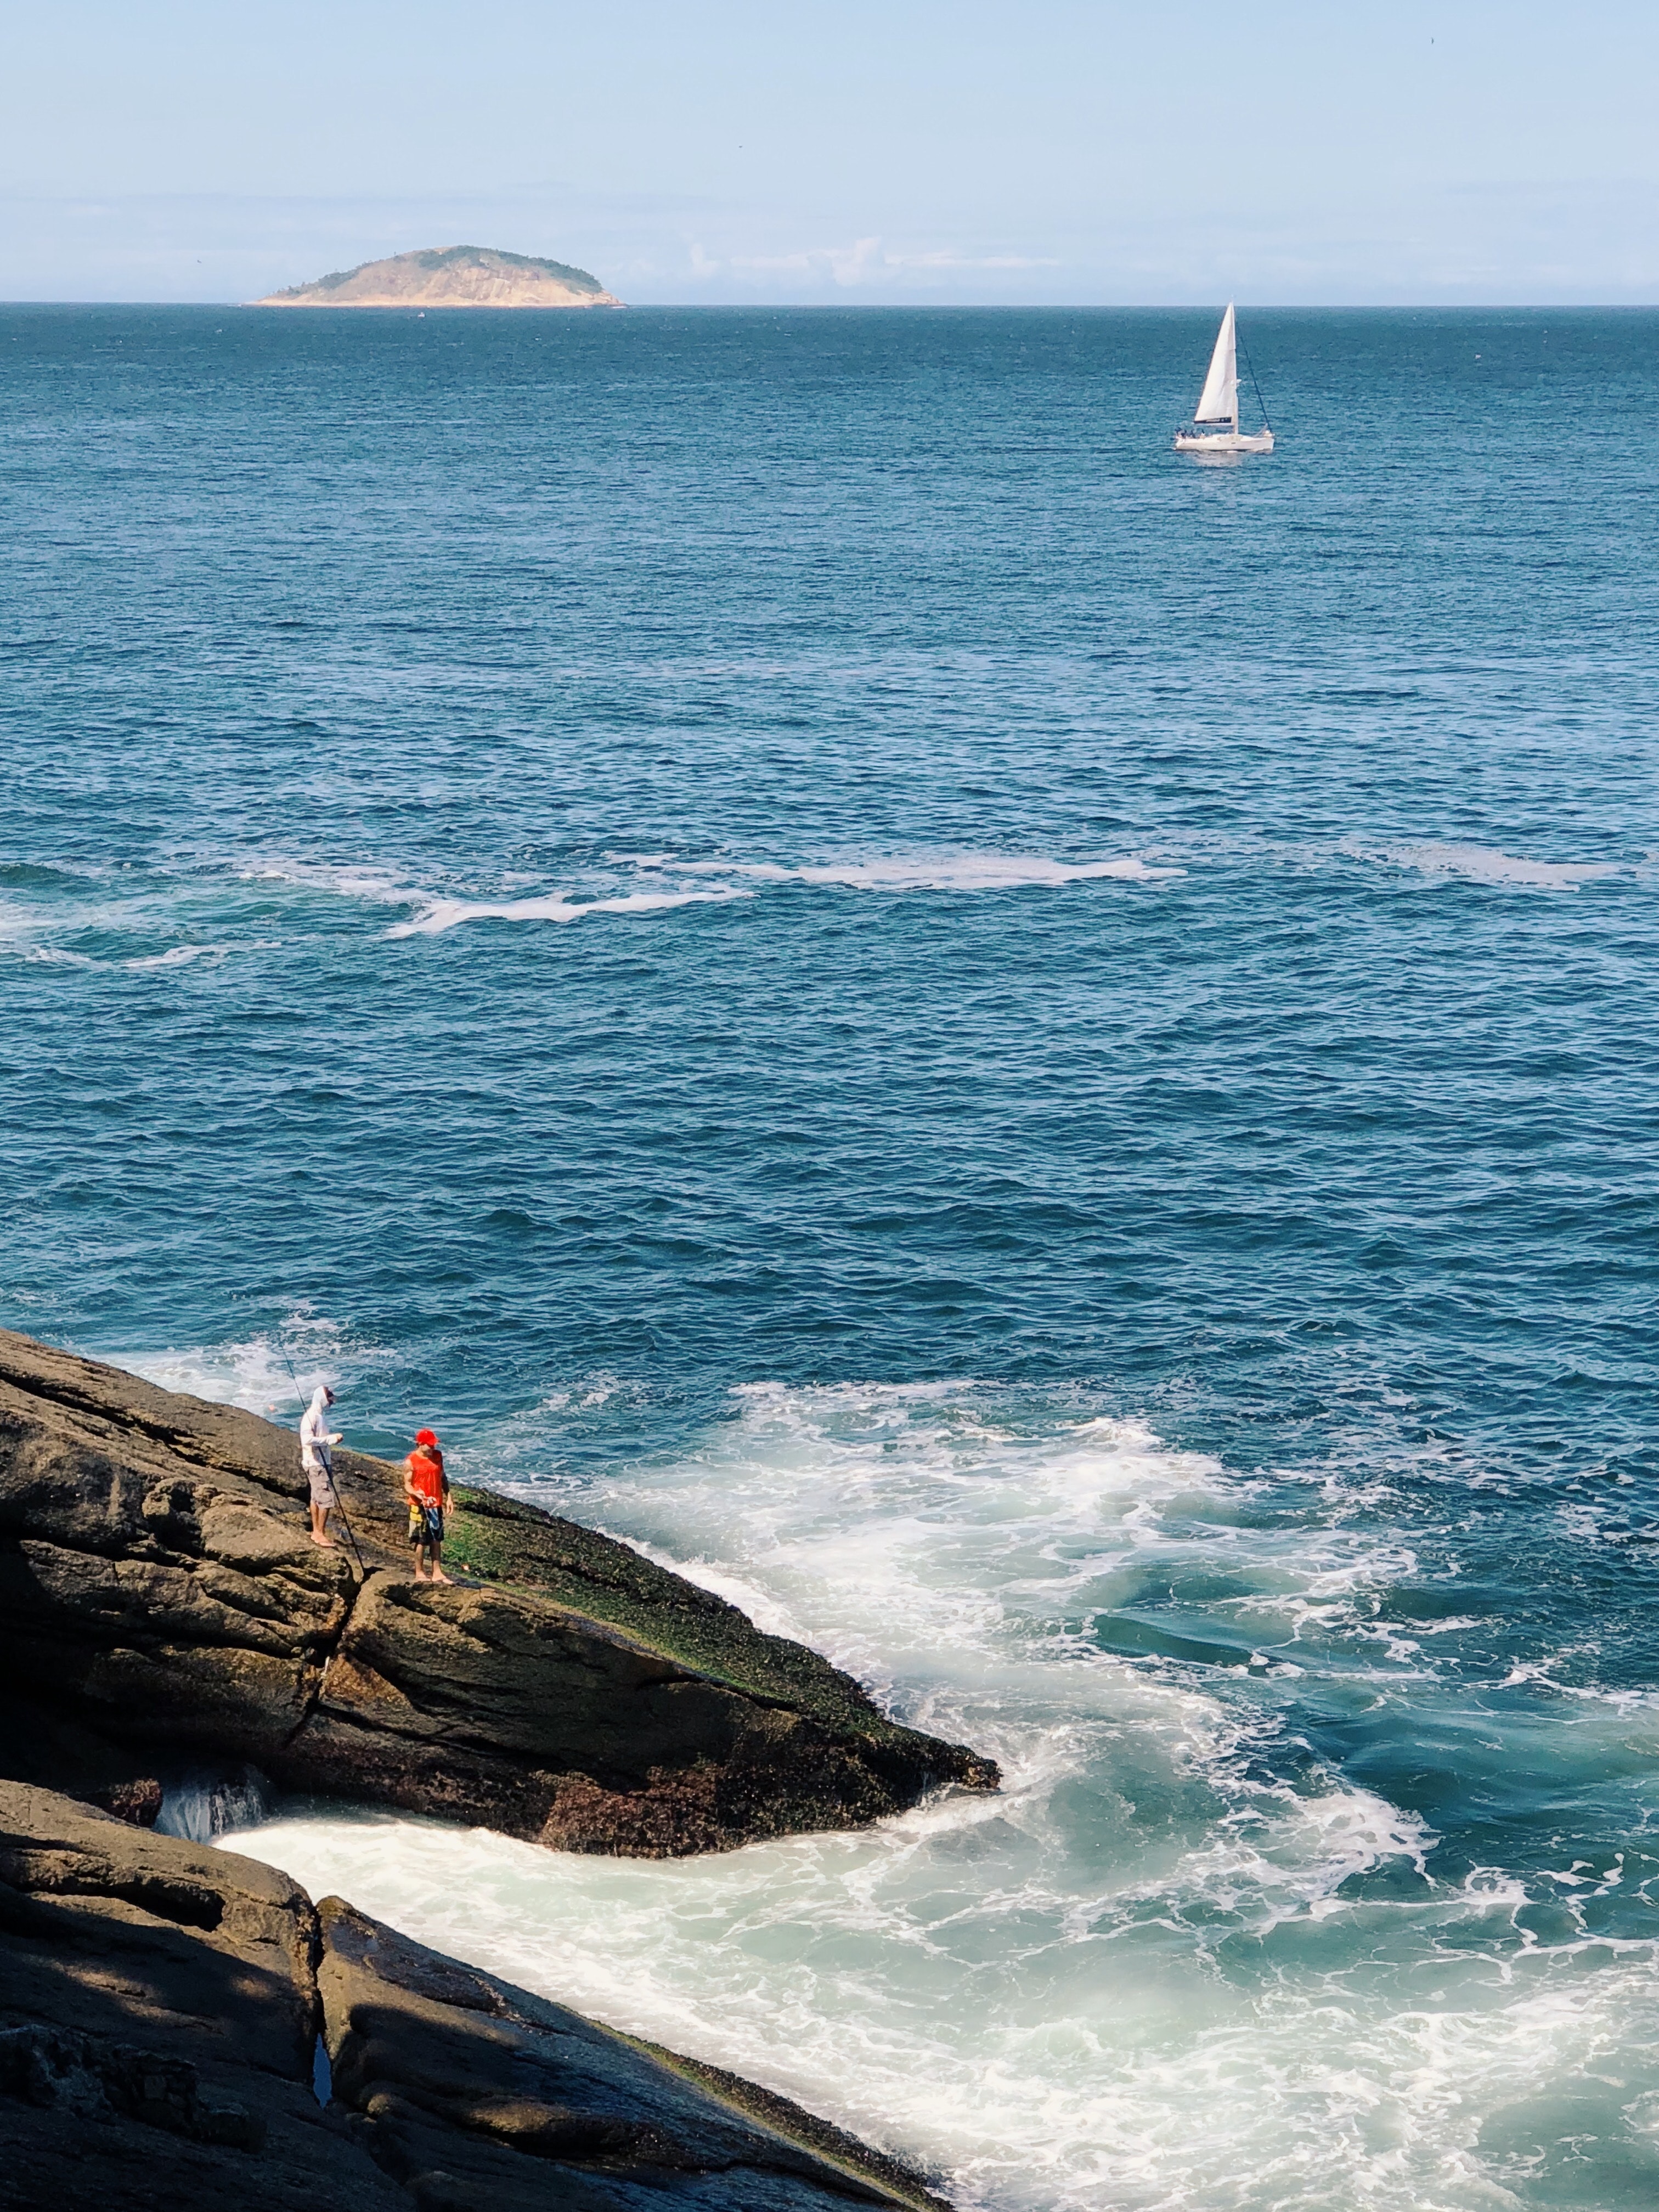
body of water, sea, water, ocean, sky, coast, blue, wave, coastal and oceanic landforms, shore, horizon, wind wave, bight, rock, azure, headland, cliff, sound, bay, beach, skerry, cloud, vacation, calm, summer, boat, promontory, wind, vehicle, terrain, tourism, cape, sail, sailboat, klippe, inlet, channel, tide, watercraft, tropics